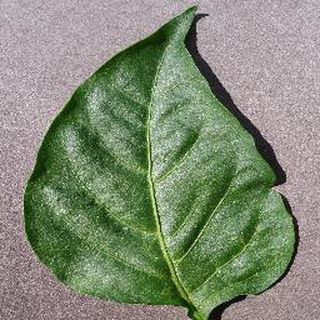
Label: healthy_bell_pepper